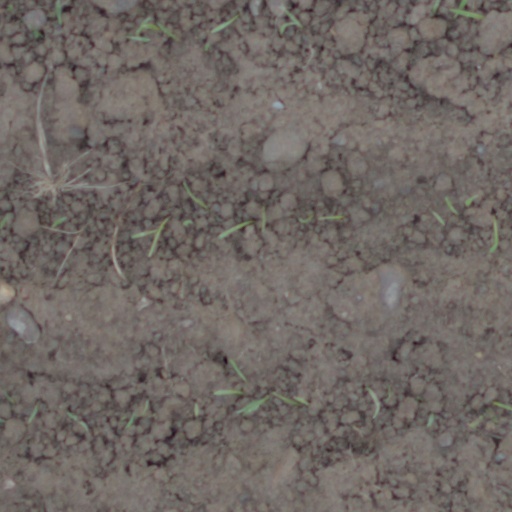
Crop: wheat